Siege warfare in ancient Rome

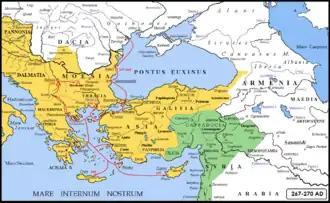
The invasion of the Gothic peoples of 267/268-270 during the reigns of Gallienus and Claudius the Gothic. In green color the Palmyrene Empire of Queen Zenobia and Vaballathus.

Shapur I, Sasanian king, organized a violent offensive against the eastern provinces of the Roman Empire. The Persian troops occupied first the province of Mesopotamia, and then took possession of Antioch after a difficult siege, where they plundered a large amount of booty, dragging numerous prisoners with them. It is reported that in addition to the capital of Syria (in 252/253), other important strongholds were taken from Roman rule such as Carrhae, Nisibis (in 252) and Dura Europos (in 256), forcing Emperor Valerian to intervene.